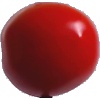
Label: Tomato 4